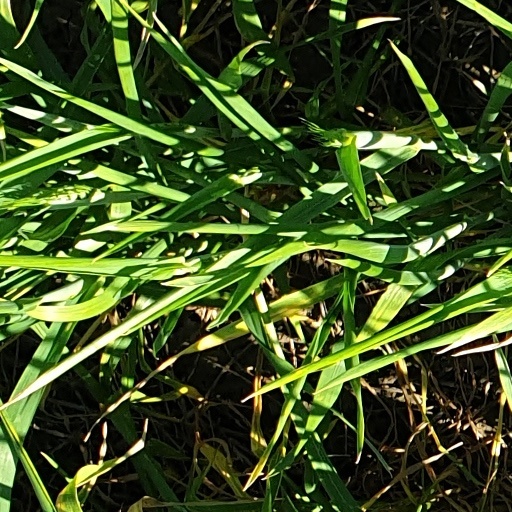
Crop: wheat